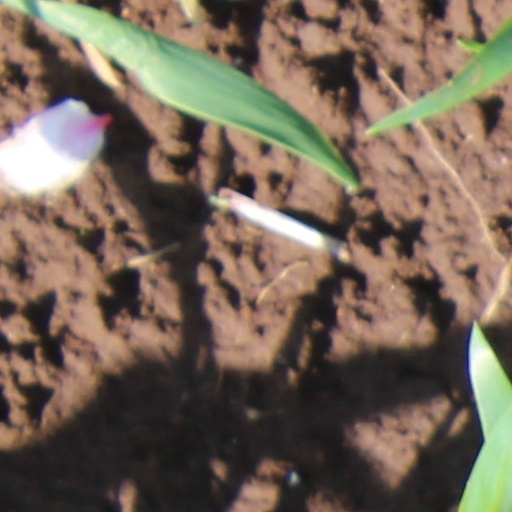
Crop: wheat